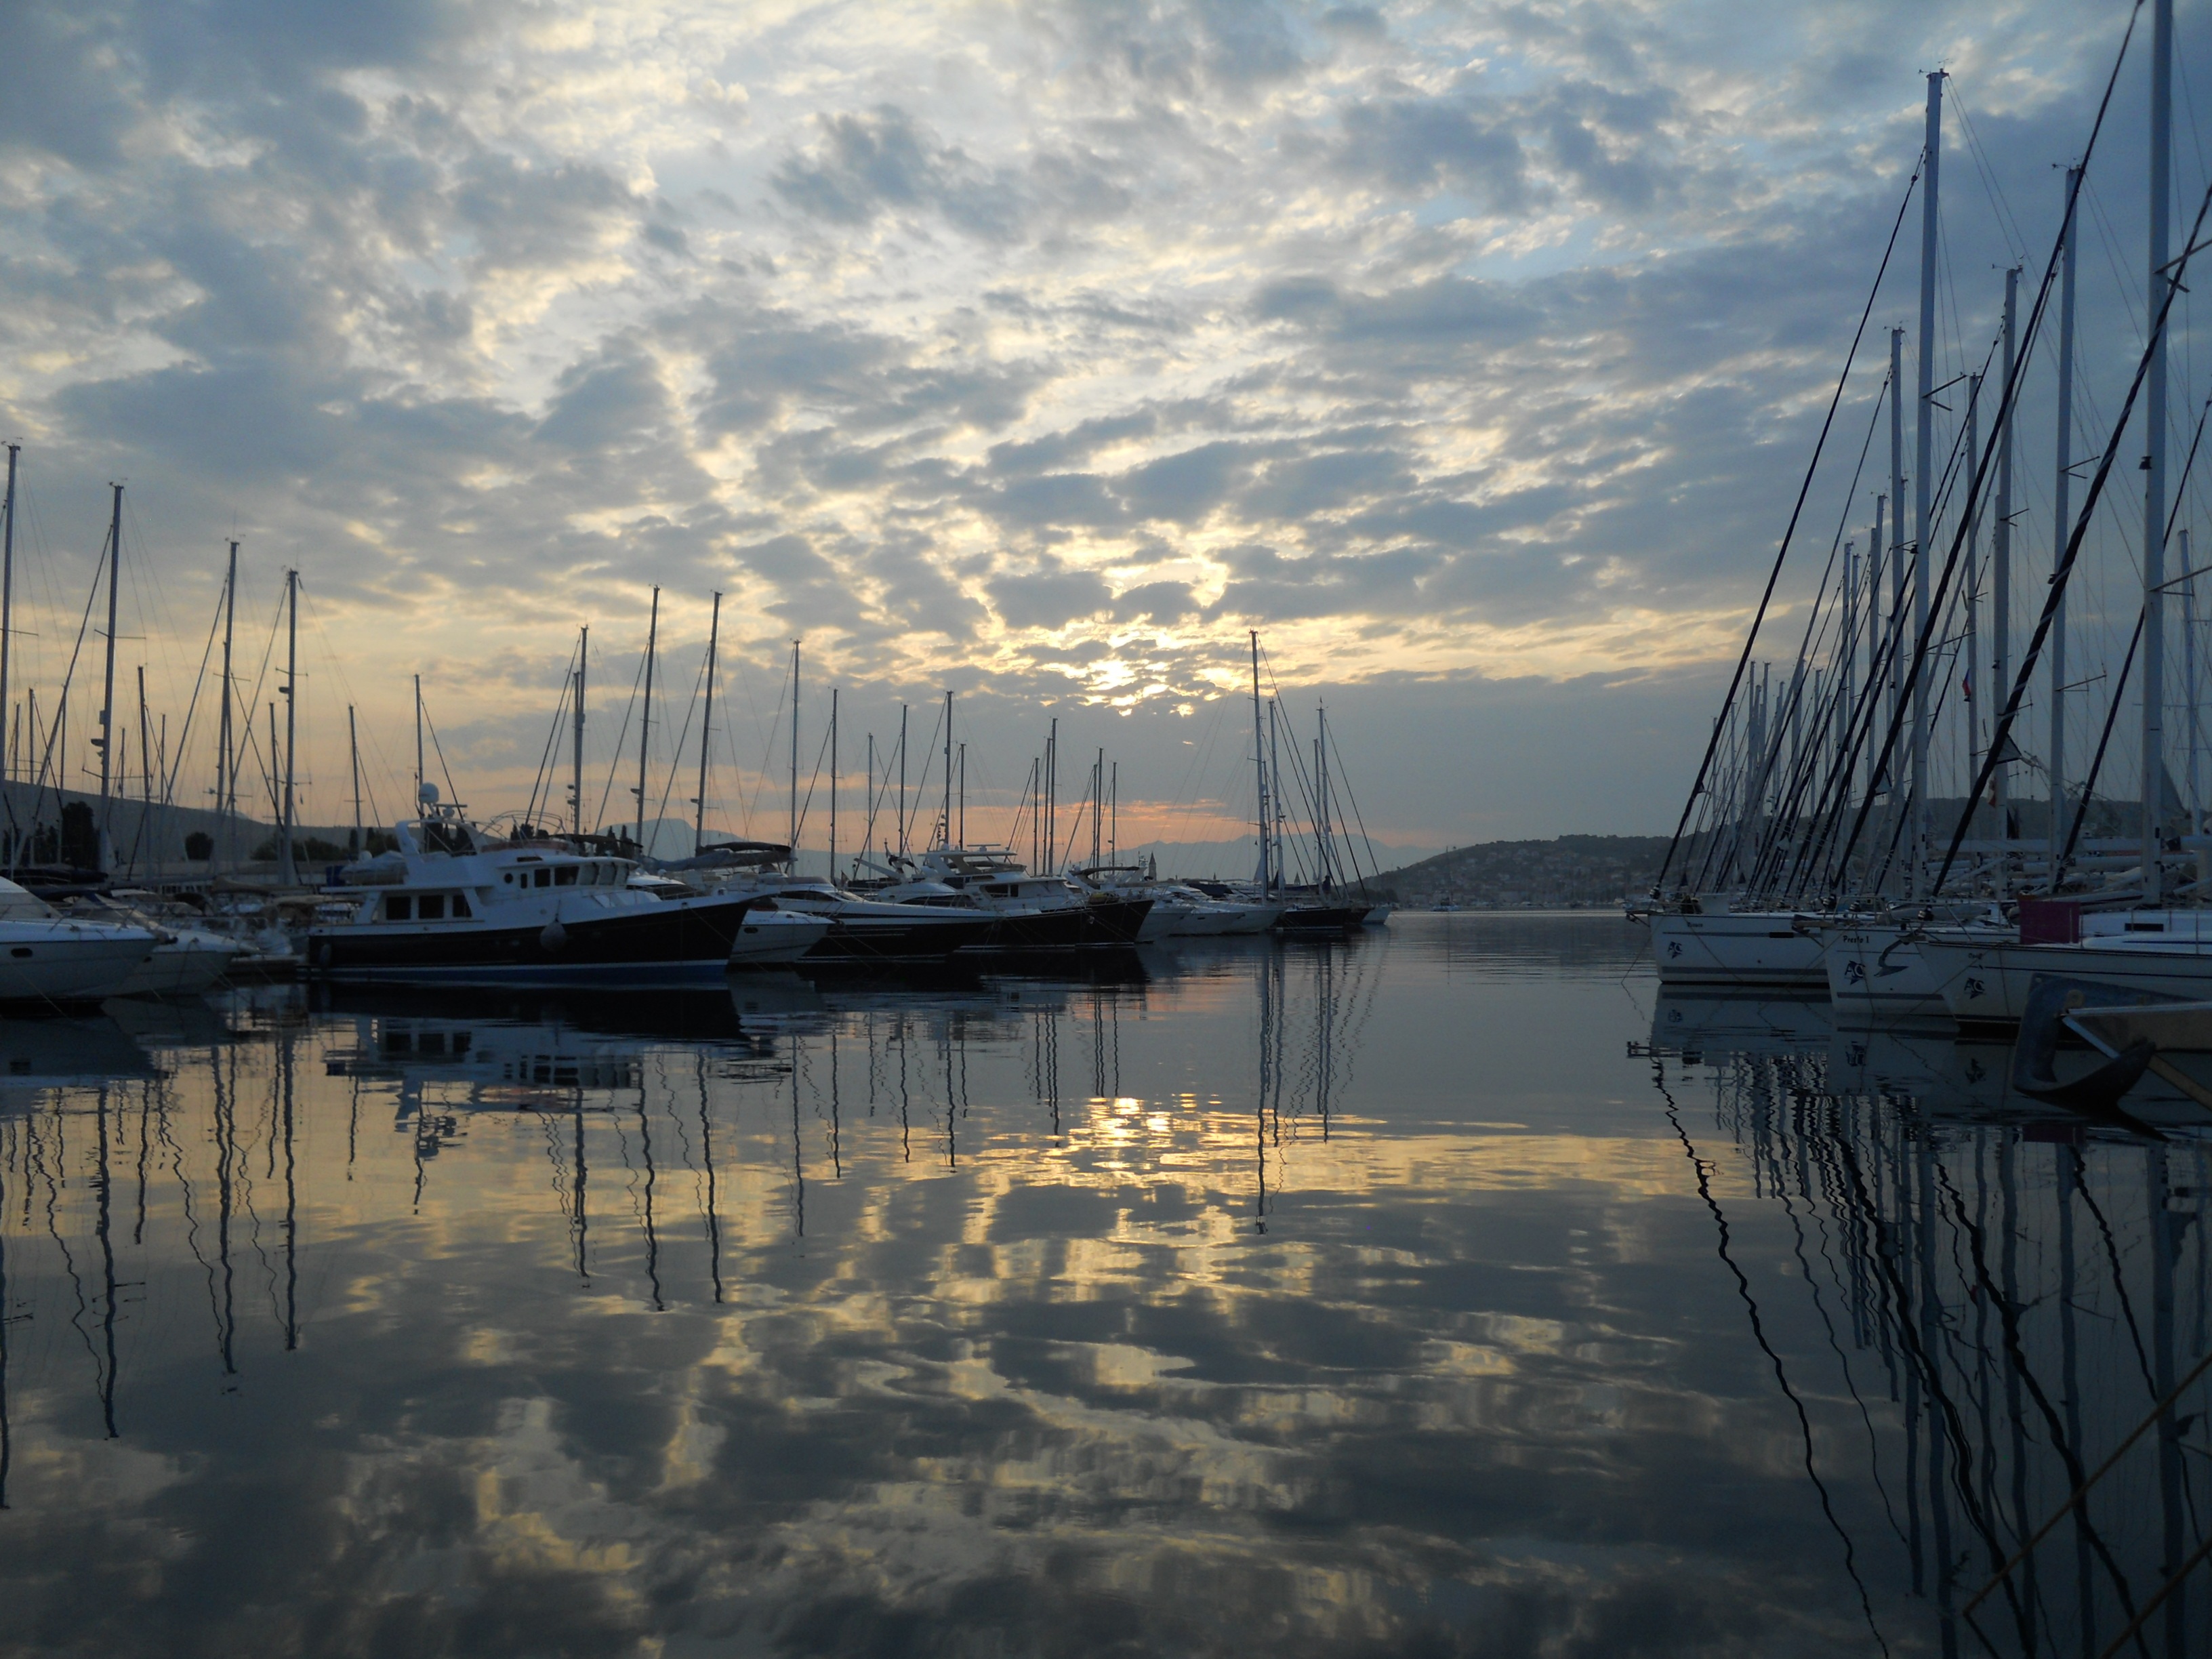
sea, water, dock, sunset, boat, morning, dusk, evening, reflection, vehicle, mast, bay, harbor, marina, port, clouds, boats, mood